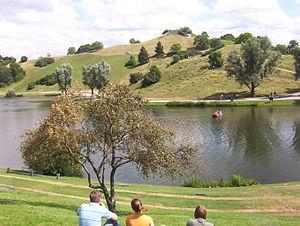
Une Schuttberg [ˈʃʊtˌbɛʁk], Müllberg [ˈmʏlˌbɛʁk] ou Trümmerberg [ˈtʀʏmɐˌbɛʁk], est une colline artificielle constituée de déchets et de gravats provenant des bâtiments en ruines après les ravages des bombardements stratégiques de la Seconde Guerre mondiale. De nombreuses métropoles allemandes d'importance possèdent au moins un Trümmerberg. Ces collines sont maintenant parfois boisées et entretenues pour constituer des lieux de promenades privilégiés. Elles peuvent être le point culminant des environs.